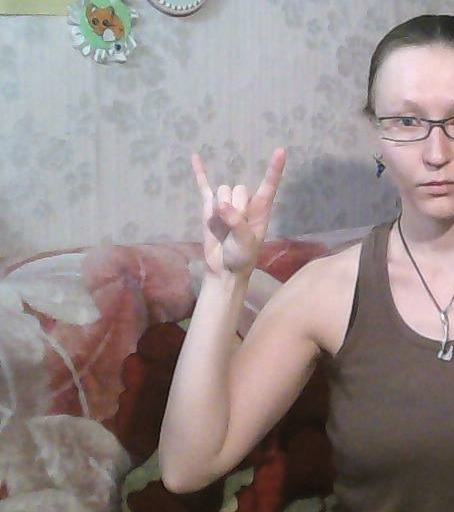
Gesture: rock